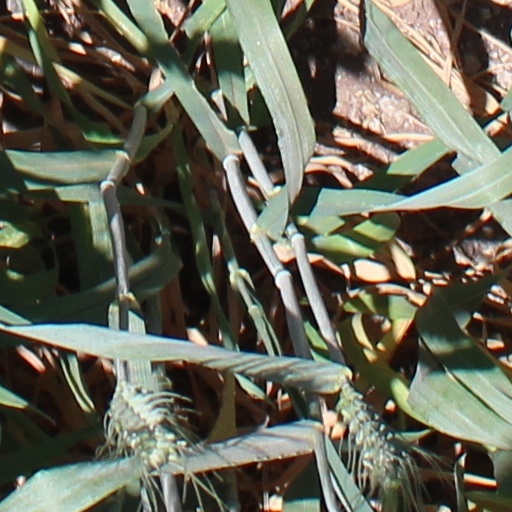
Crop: wheat